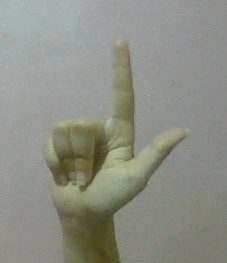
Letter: laam